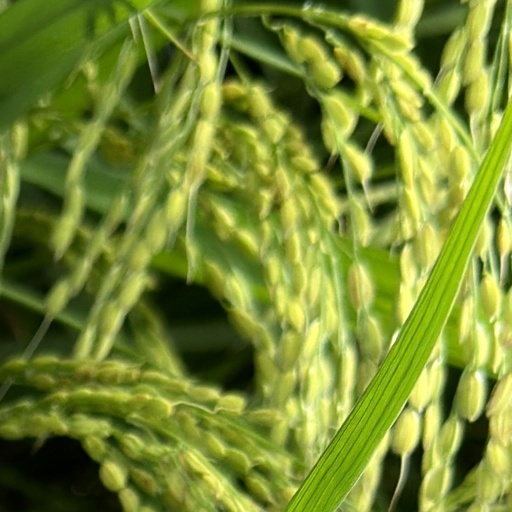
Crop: rice